Dievturība

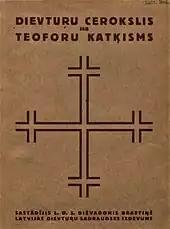
"Dievtur̦u cerokslis" (1932) was the main inspirational text of Dievturība during the interwar period.

Dievturība's cultural inheritance can be traced to the New Latvians movement, which began to collect folklore during the First Latvian National Awakening in the 19th century, and fought for Latvian independence during World War I. The Dievturība movement was initiated in 1925 when Ernests Brastiņš and Kārlis Bregžis published a manifesto, "Latviešu dievturības atjaunojums". In 1926 they founded the organisation "Latvju dievtur̦u draudze". The two had different ideas about the movement: Bregžis favoured an intimate practice, limited to the family or a small community, whereas Brastiņš was in favour of political involvement, wanted to attract large numbers of people, was an effective organiser and public speaker and was not shy about making categorical statements. Bregžis had signed the registration document for the original organisation, and Brastiņš registered his own parallel organisation already in 1927. After 1929, Dievturība largely became associated with Brastiņš' name.